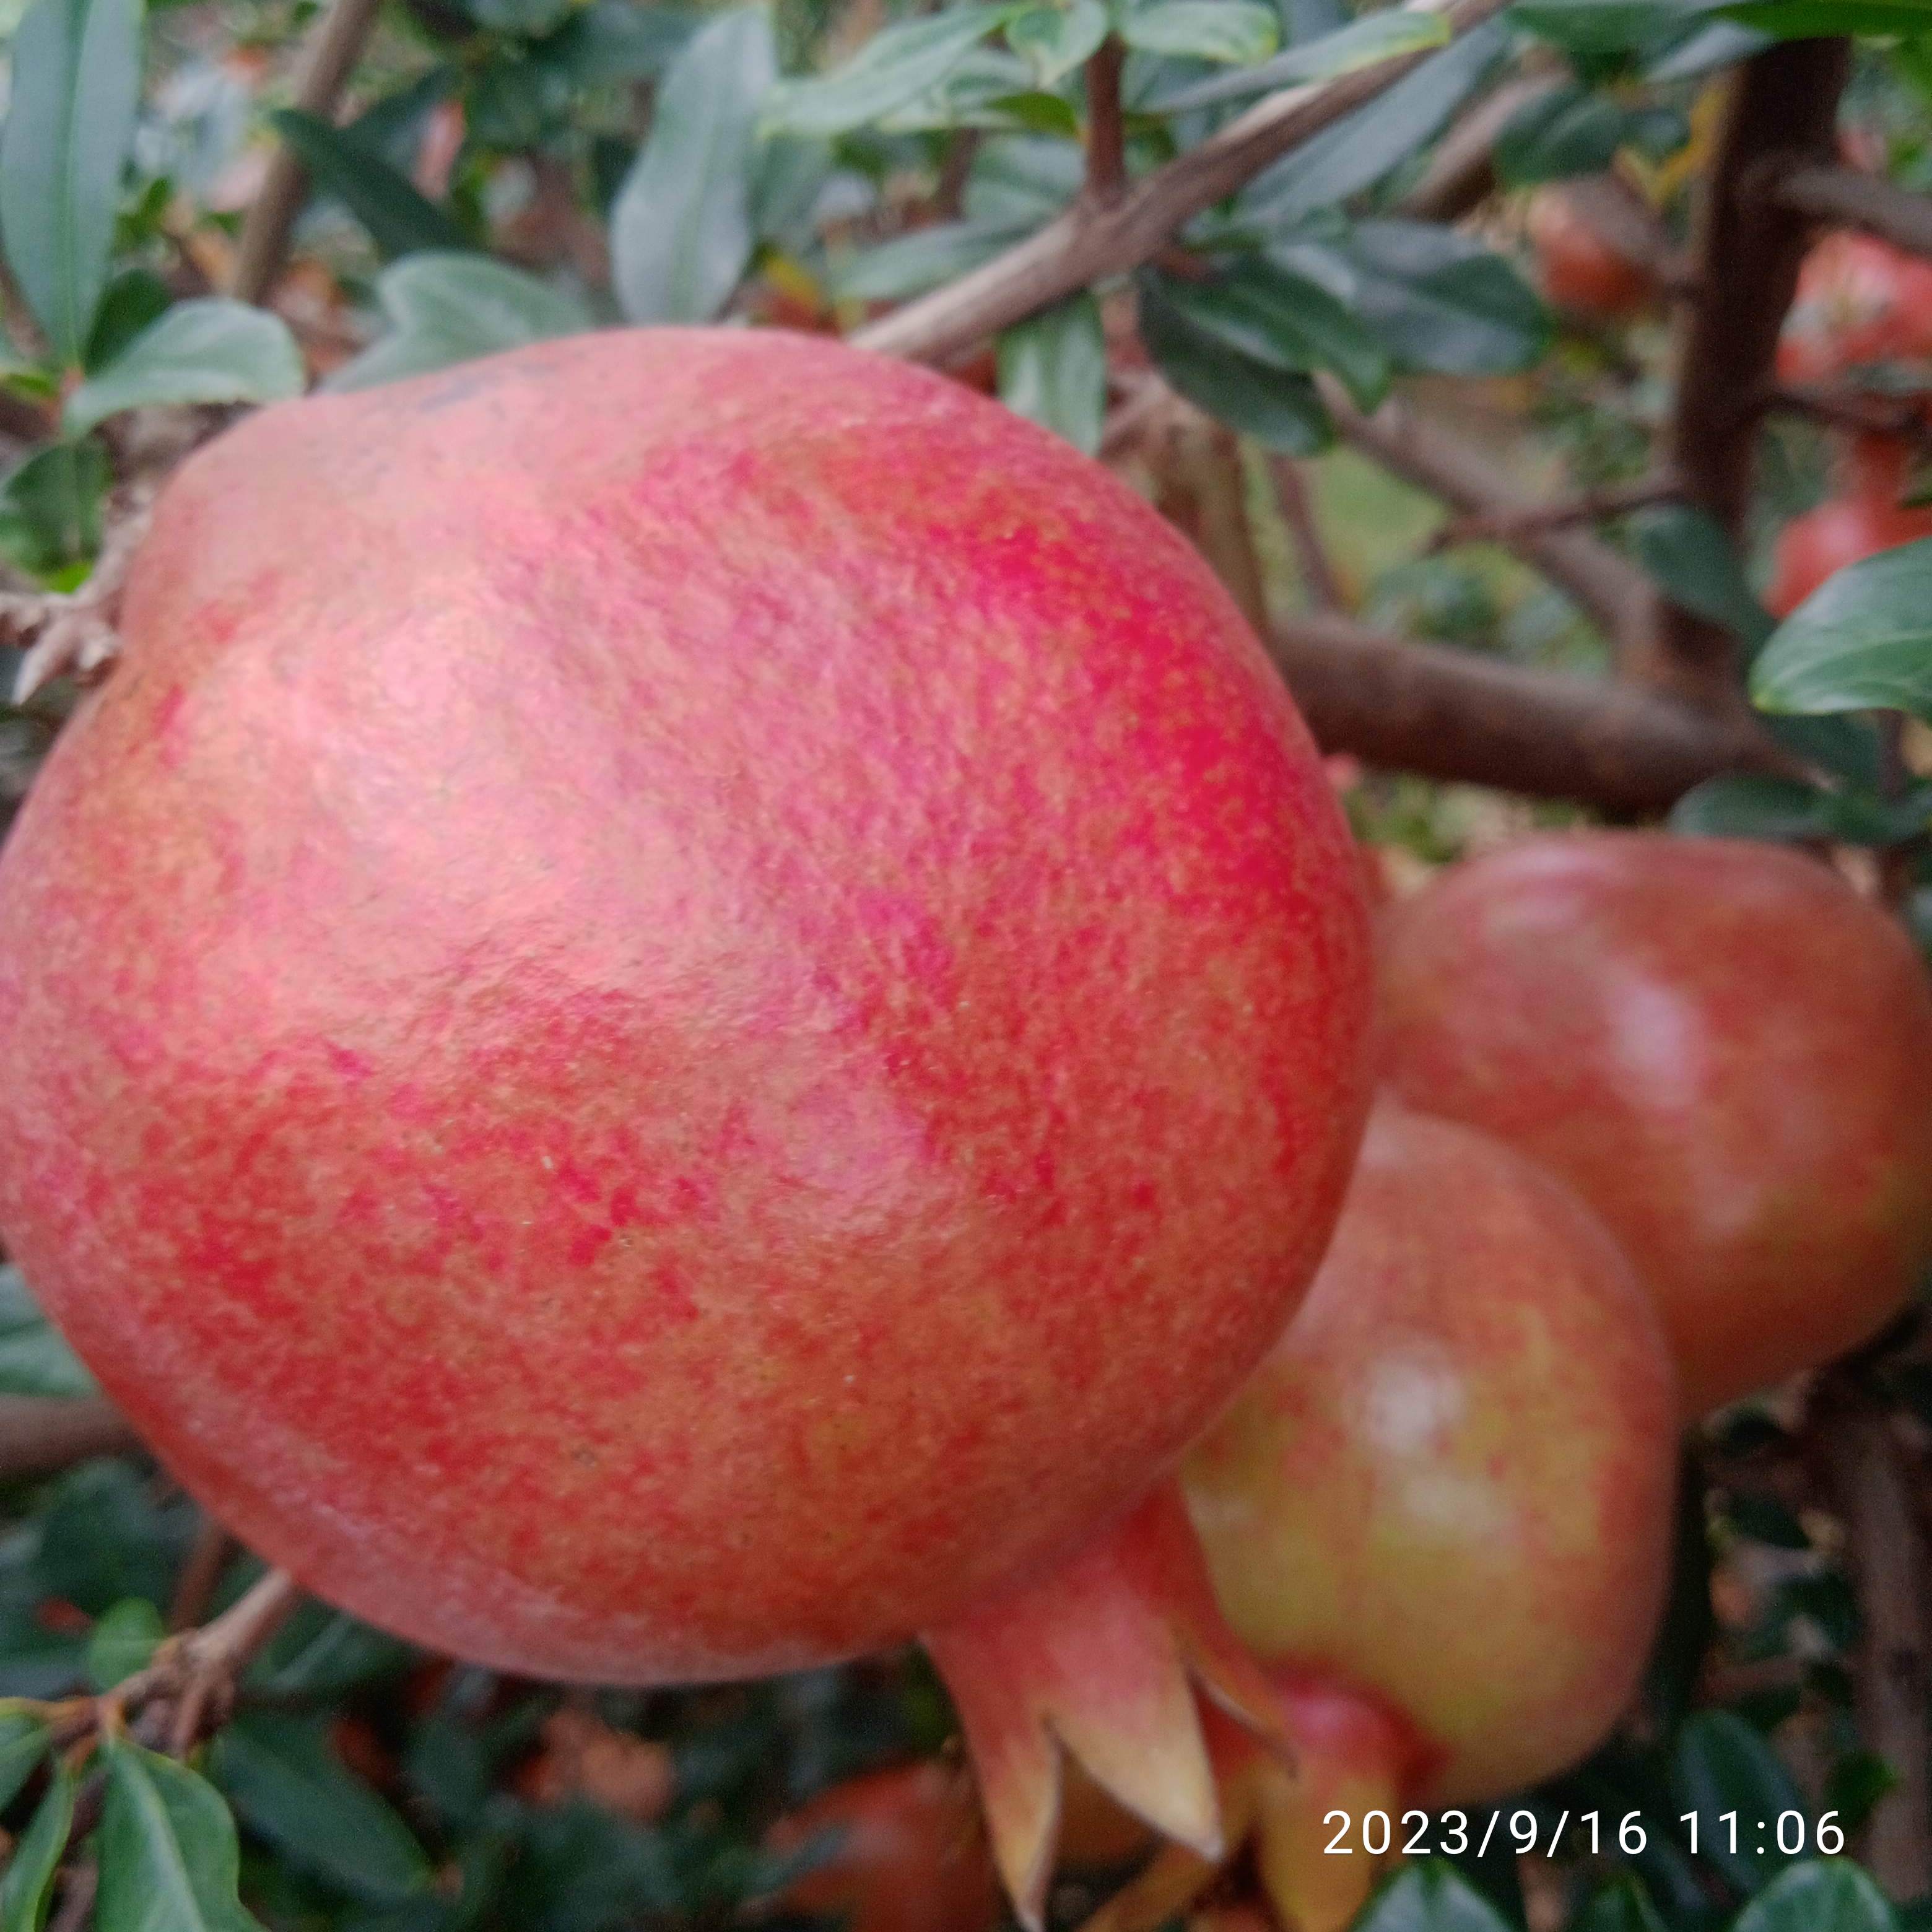
Label: Healthy